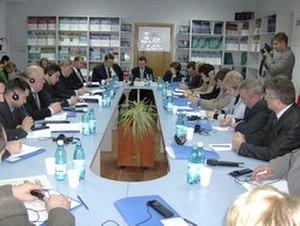
Le Centre d'information et de documentation sur l'OTAN de la République de Moldavie est une organisation non gouvernementale, à but non lucratif, qui vise à promouvoir les valeurs et les principes euro-atlantiques, à soutenir la coopération entre la Moldavie et l’alliance de l’Atlantique du Nord et à informer le public moldave sur ces questions. Le Centre est situé sur le campus principal de l'université d'État de Moldavie dans la capitale Chișinău. Son ouverture en 2007 s'inscrit dans le cadre du plan d'action individuel pour le Partenariat que la Moldavie a signé avec l'OTAN en 2007.